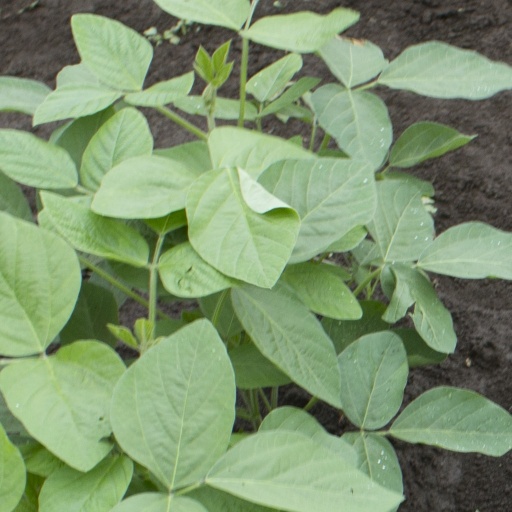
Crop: soybean